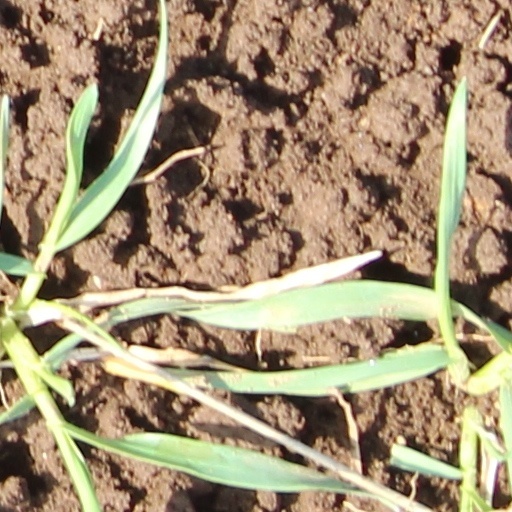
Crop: wheat